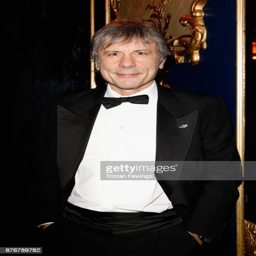
hard rock artist attends the annual national fundraiser